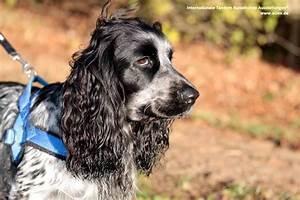
dog